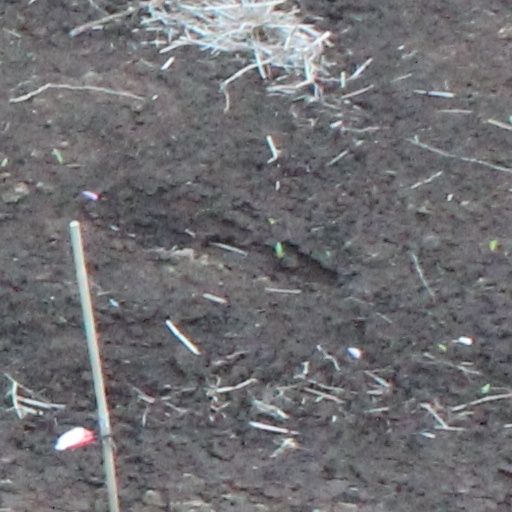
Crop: wheat